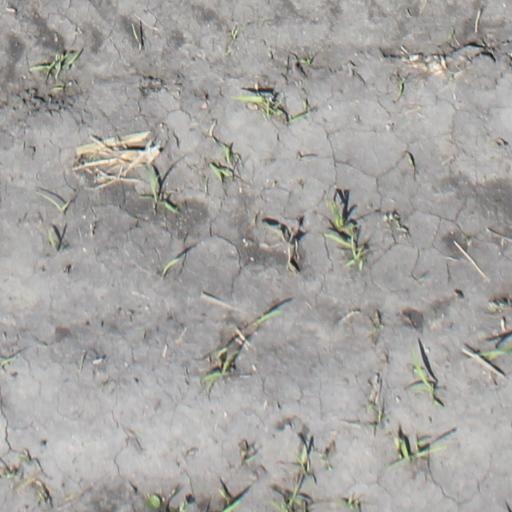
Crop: maize; corn